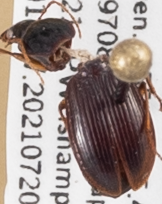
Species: Synuchus impunctatus
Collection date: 2021-07-20
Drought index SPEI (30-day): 0.184
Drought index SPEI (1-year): -0.074
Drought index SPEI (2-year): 1.13